Do Dooni Chaar

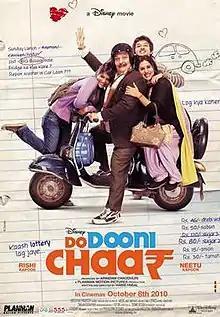
Theatrical release poster

Do Dooni Chaar is a 2010 Indian Hindi family comedy-drama film produced by Arindam Chaudhuri (Planman Motion Pictures), written and directed by debutant director Habib Faisal, and starring Rishi Kapoor, Neetu Singh, Aditi Vasudev and Archit Krishna in lead roles. The film is about a middle-class school teacher who tries to keep his wife and children happy in inflationary times and dreams of buying a car. The movie also marks the return of the Kapoor pair as a lead couple on the silver screen. Although the duo had not acted in a film in over 30 years, they had previously acted in numerous hits during the 1970s. The directorial debut film was also the first live-action Hindi film to be distributed by Disney World Cinema. It went on to win the National Film Award for Best Feature Film in Hindi at the 58th National Film Awards.